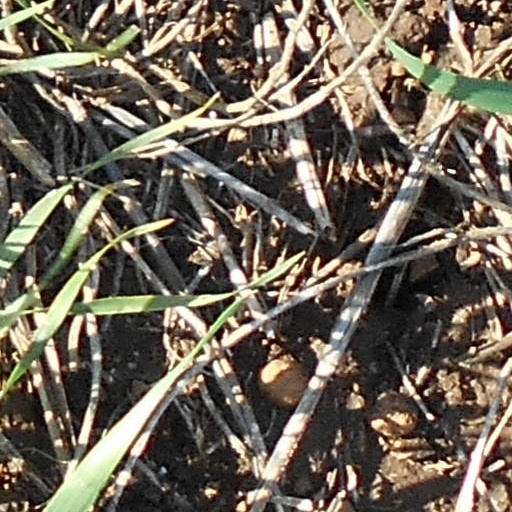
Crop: wheat